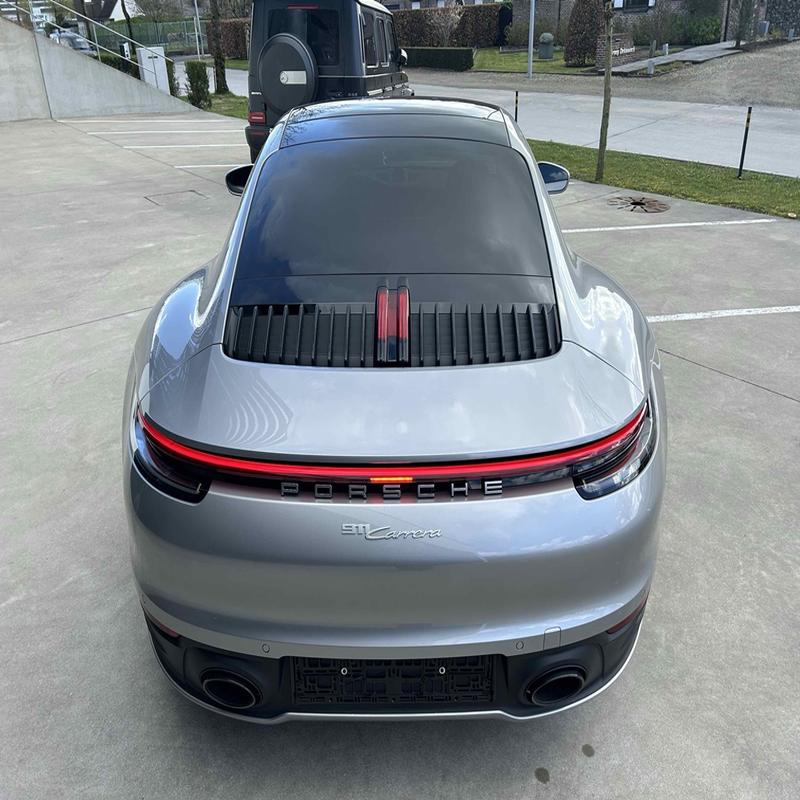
Aucun dommage détecté.
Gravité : aucun